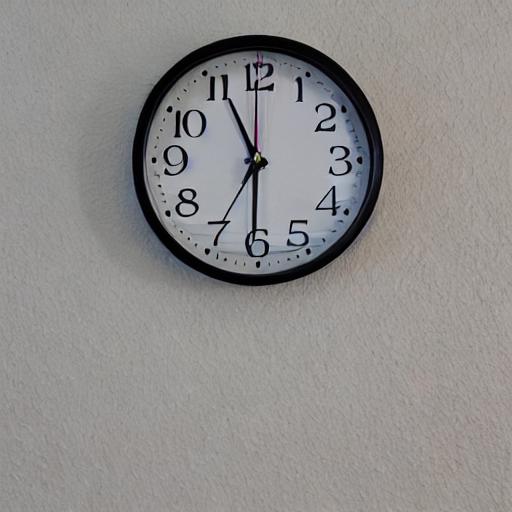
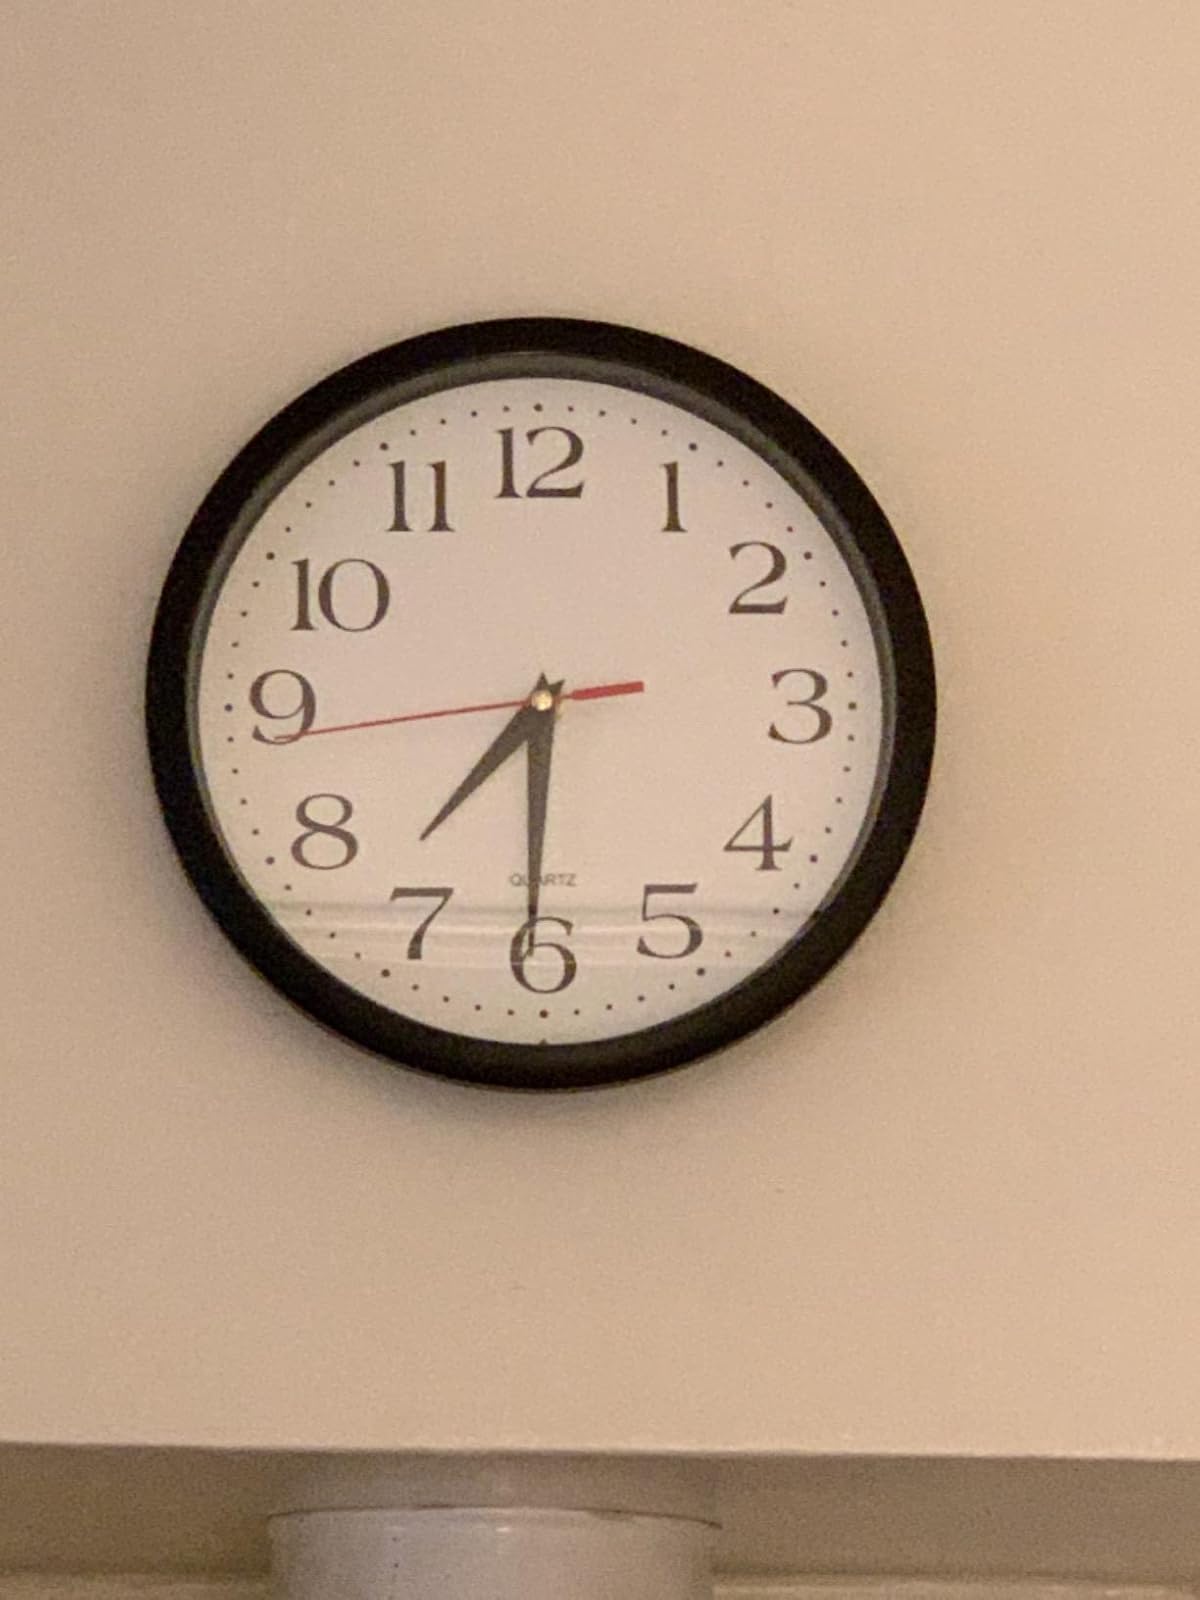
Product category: clock
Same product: no